J. E. B. Seely, 1st Baron Mottistone

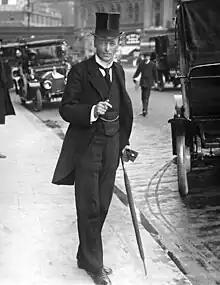
Seely in 1912

Seely then served as Under-Secretary of State for War from 1911 to 1912. As a yeomanry colonel, he did not support conscription, which General Henry Wilson favoured. "Ye Gods" was how Wilson greeted his appointment in his diary.